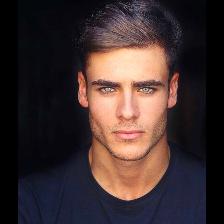
Label: Human